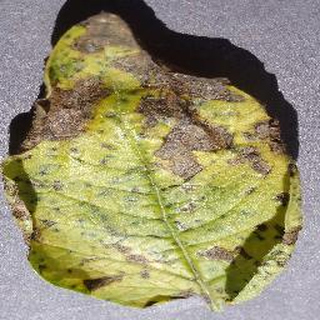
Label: potato_early_blight